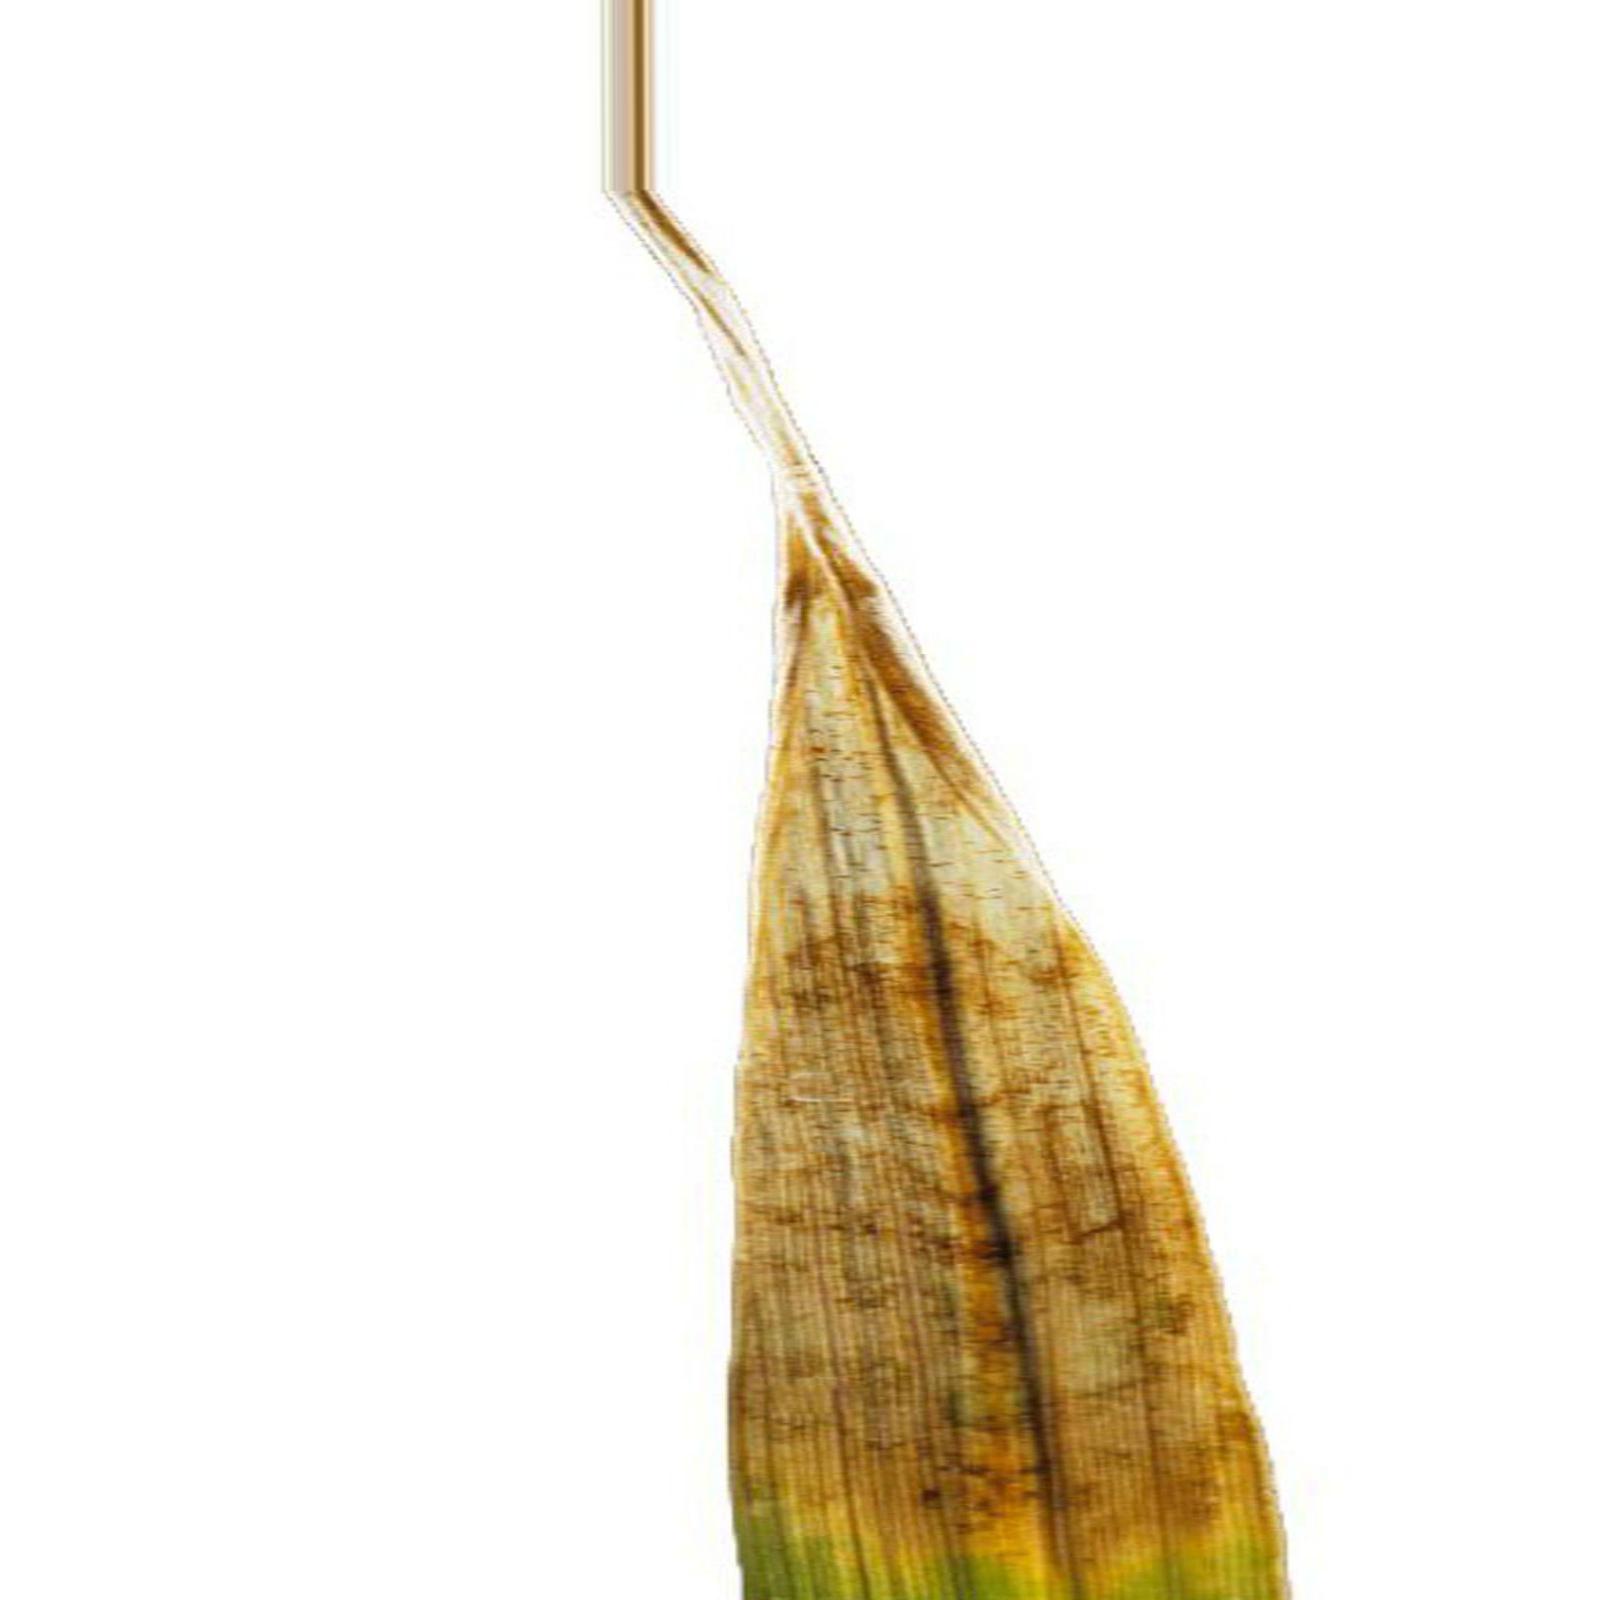
Nhãn: Bệnh Cháy lá ( Leaf scald )